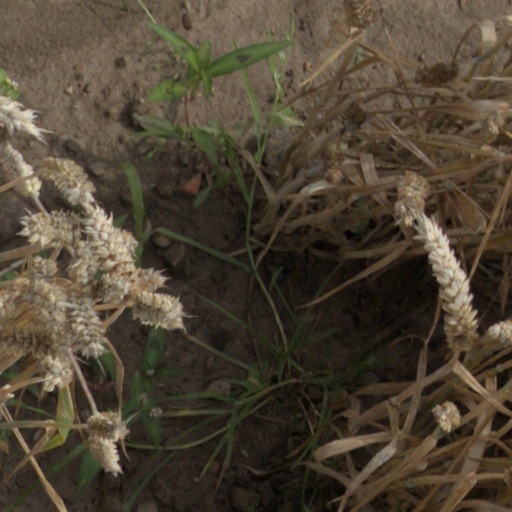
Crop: wheat